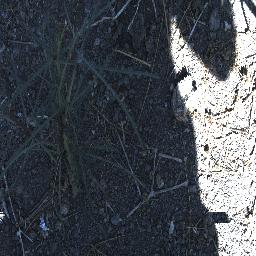
Label: parkinsonia